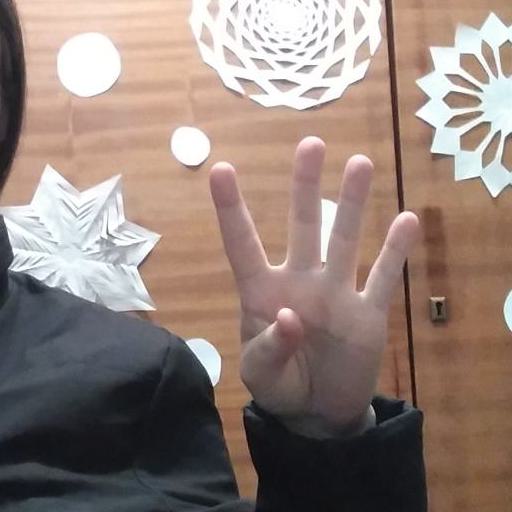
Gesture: four